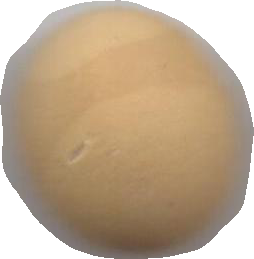
Variety: Dega